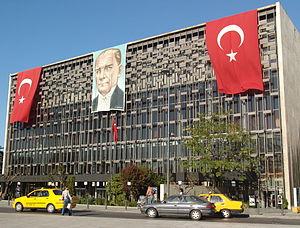
Le centre culturel Atatürk est un centre culturel situé face à la place Taksim, dans le district de Beyoğlu à Istanbul. Il est nommé en l'honneur de Mustafa Kemal Atatürk, président de la République de Turquie de 1923 à 1938.